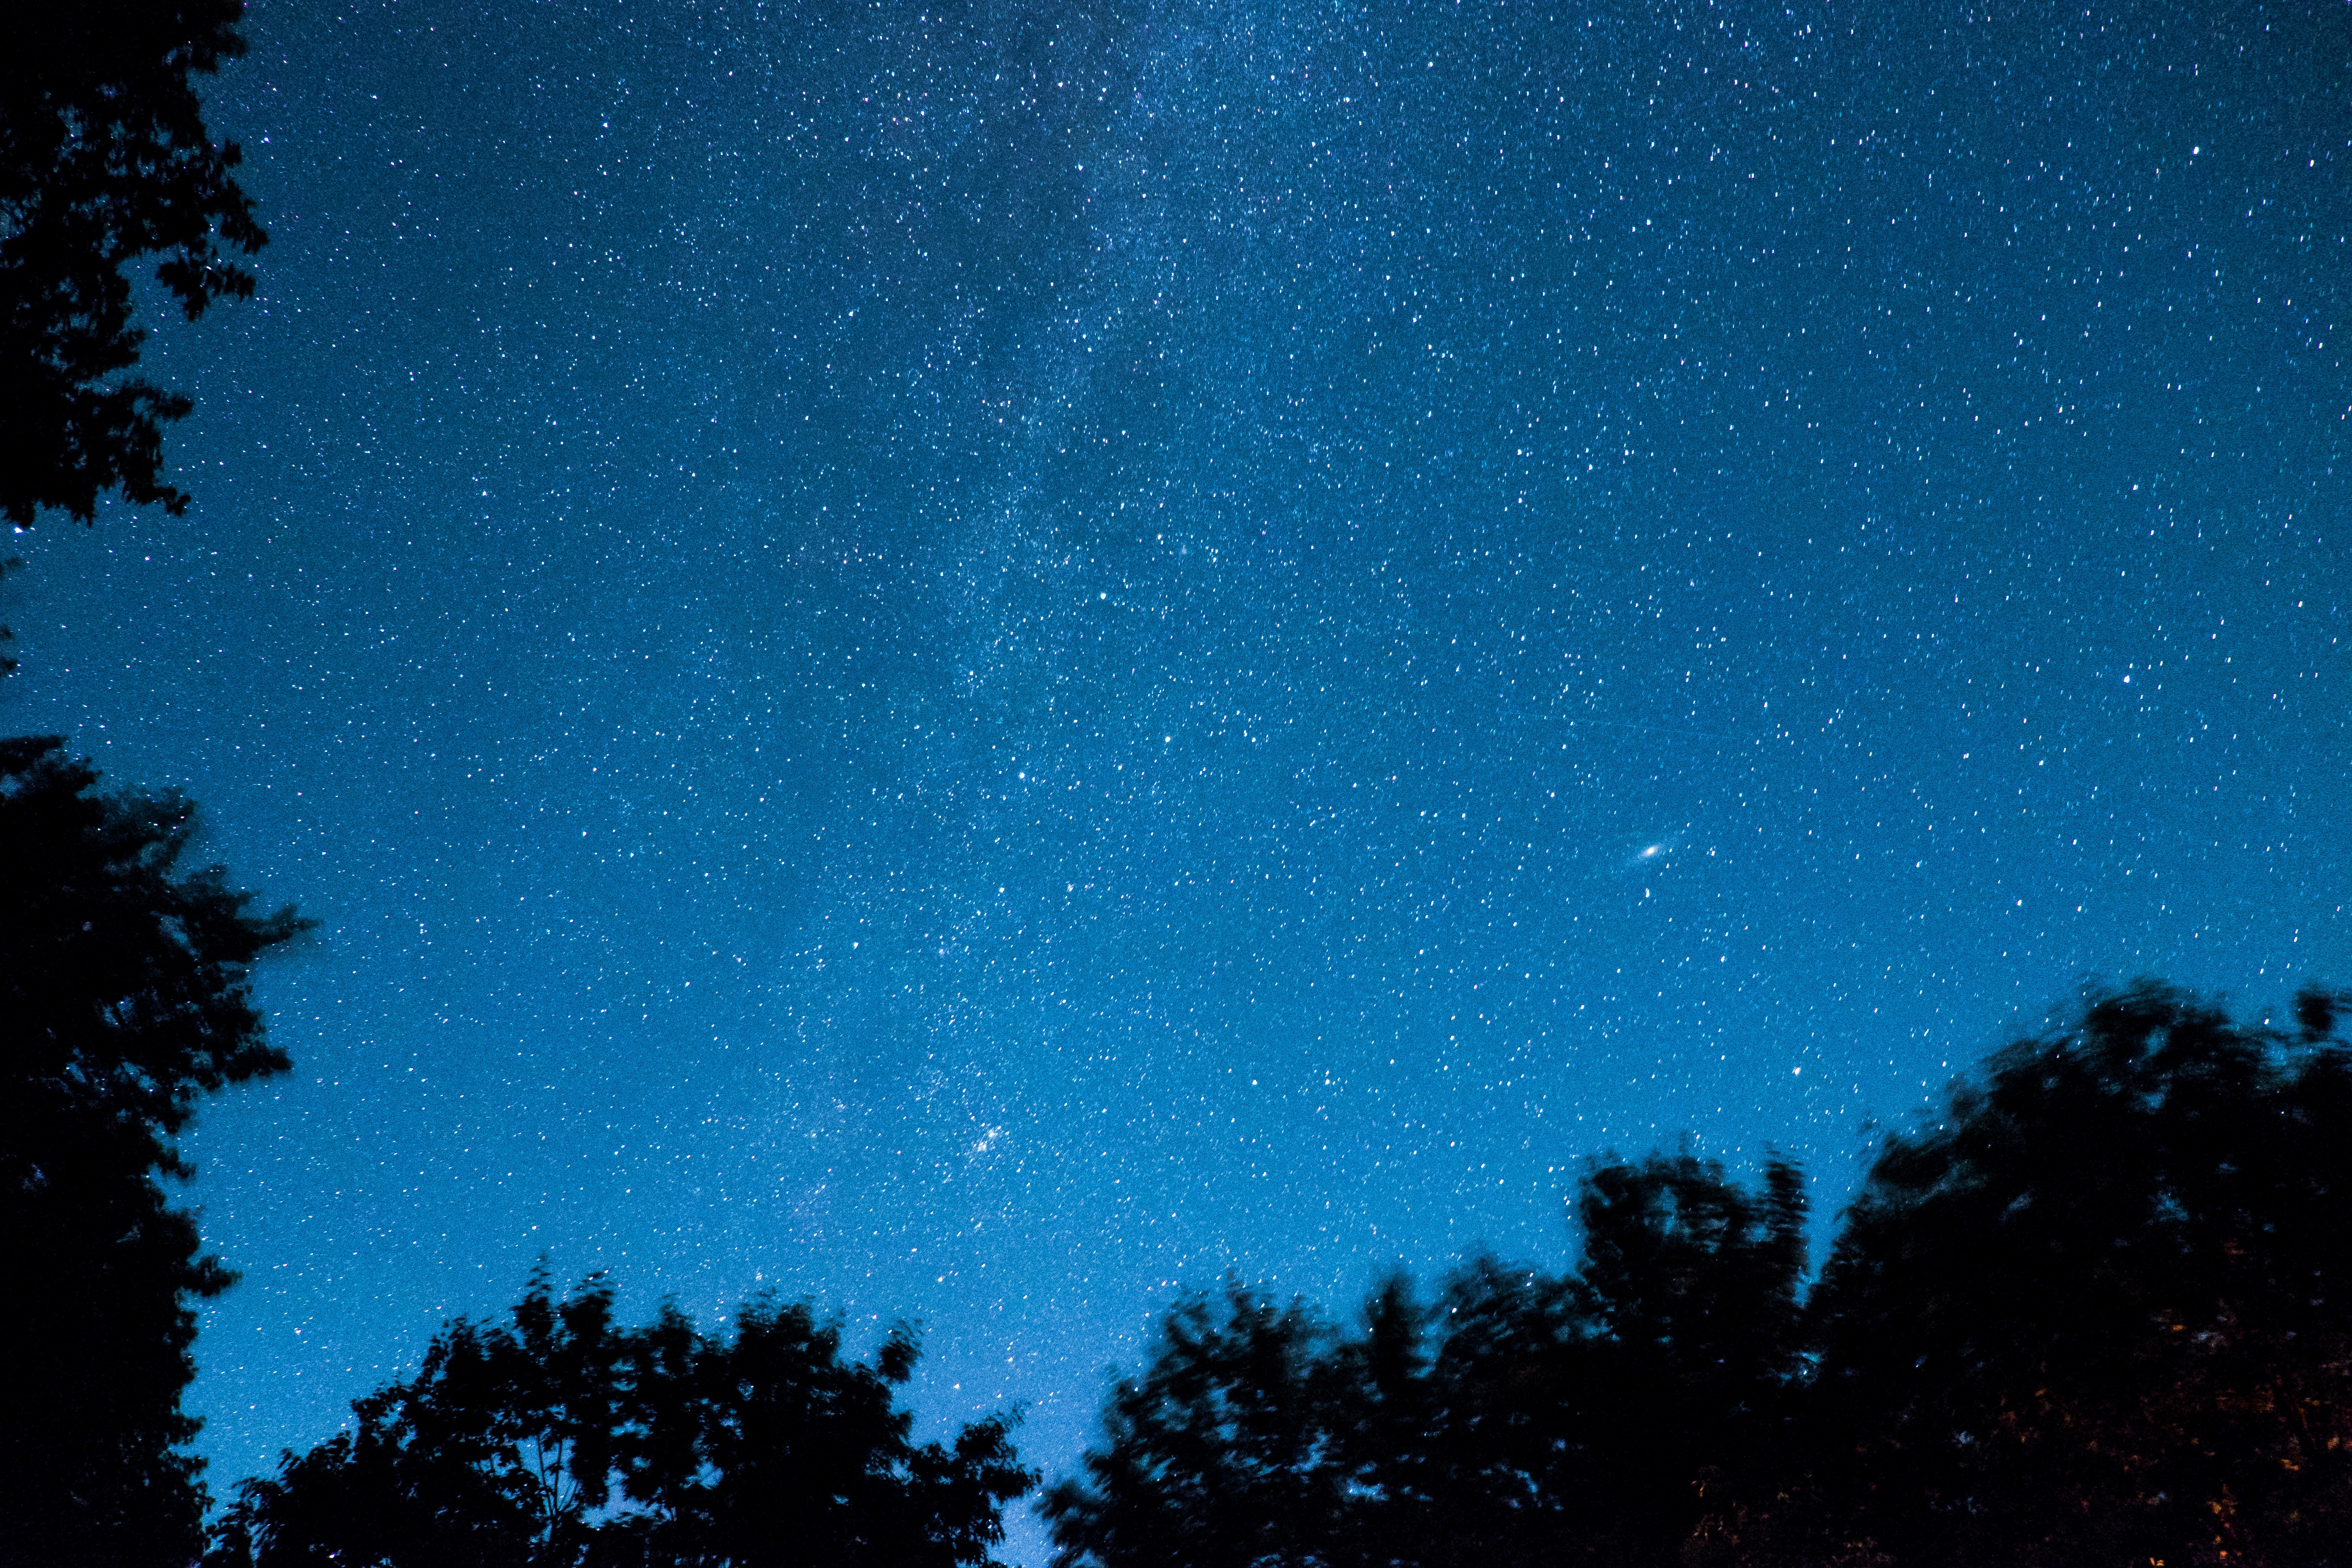
sky, night, star, atmosphere, darkness, galaxy, moonlight, outer space, astronomy, astronomical object